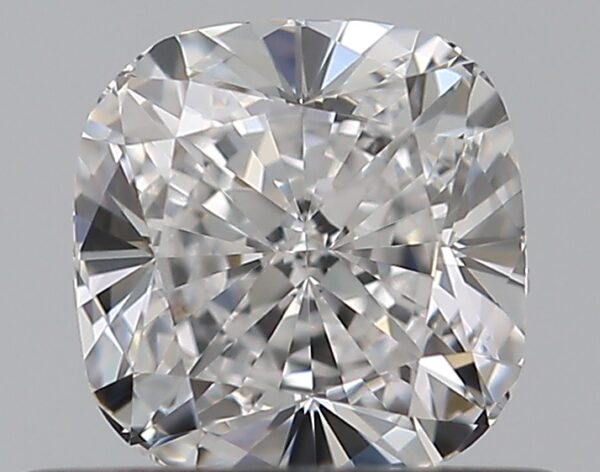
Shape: cushion
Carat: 0.5
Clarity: VS2
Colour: D
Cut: EX
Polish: VG
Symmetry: VG
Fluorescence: M
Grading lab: GIA
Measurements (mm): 4.54 x 4.4 x 2.96